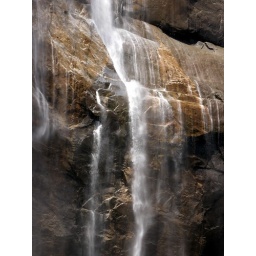
Water dashed against the rock face